Sirhind

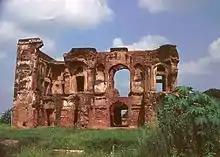
Ruins of "Daulat Khana-E-Khas" at Aam Khas Bagh', built by most probably, Sultan Hafiz Rakhna, during the reign of emperor Akbar

In the 12th century, Sirhind came under the rule of the Hindu Chauhan Rajputs of Delhi. During the rule of Prithvi Raj Chauhan (1168–1192), the Hindu Rajput ruler of Delhi, it became his military outpost. The city was besieged by Jasrat Khokhar in 1421. However, he failed to conquer it. In 1431, Jasrat Khokhar allied with Sikander Tohfa, the governor of Lahore, against Afghans of Sirhind. They managed to capture Sirhind, but the Afghans had already left and moved towards the hills, where many of them were massacred by Jasrat Khokhar and Sikander.